Charles Reid (painter)

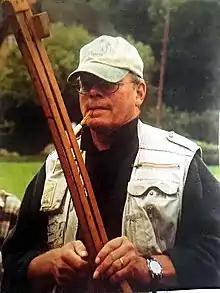
Charles Reid setting his easel

Charles Clark Reid (August12,1937 June1,2019) was an American painter, illustrator, and teacher, notable for his watercolor style. He won numerous national and international awards for both his watercolor and oil works, and also hosted many workshops in the US and abroad. He published numerous books and instructional DVDs and created a postage stamp and an iconic ad campaign with his watercolor depictions. His watercolor works and oil paintings are in private and college museum collections.